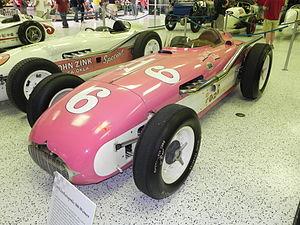
Robert « Bob » Charles Sweikert, né le 20 mai 1926 à Los Angeles et mort le 17 juin 1956 à Salem, est un pilote de course américain.
Les 500 miles d'Indianapolis 1955, courus sur l'Indianapolis Motor Speedway et organisés le lundi 30 mai 1955, ont été remportés par le pilote américain Bob Sweikert sur une Kurtis Kraft-Offenhauser.